Norwegian Star

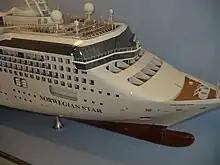
A model of the "Norwegian Star" as built by NCL

"Norwegian Star" was originally intended to operate with Star Cruises under the name "SuperStar Libra". The plans for "SuperStar Libra" were unveiled on 7 June 1999, with the vessel costing US$400 million. She was to be the first of two "Libra"-class vessels constructed by the German shipyard Meyer Werft. The first of 60 prefabricated "blocks" of "SuperStar Libra" was laid on 23 June 2000. When the Norwegian Cruise Line (NCL) was bought by Star Cruises, "SuperStar Libra" and the second "Libra"-class cruise ship, "SuperStar Scorpio", were transferred to NCL in March 2001.